Radboud University Nijmegen

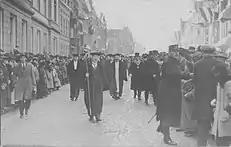

When the Catholic University of Nijmegen was founded, every student automatically became part of student corporation N.S.V. Carolus Magnus [nl], named after the Frankish king, Charlemagne, who used to reside in Nijmegen in the Middle Ages. This organization was set up to speak for student needs and to organize an annual induction ceremony. It also aimed at attaining the same status as other corporations in the well-known Dutch student cities of Leiden, Delft and Groningen. To the horror of the Catholic University's management, Carolus Magnus also pursued the same liberal elitist character as these other corporations. Still, it continued developing and students eagerly participated. In the 1920s it produced its own "sociëteiten": male students became part of Gentleman's Roland Society (1928) and female students joined the Ladies Society Lumen Ducet (1929). Some students of these "sociëteiten" banded together in smaller communities called "disputen".